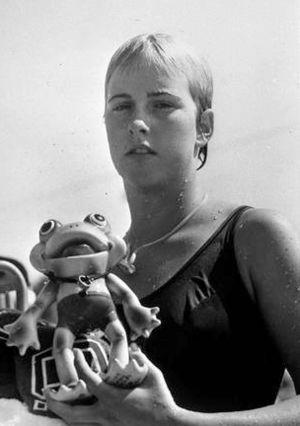
Anne Warner est une nageuse américaine née le 6 janvier 1945 à San Mateo.